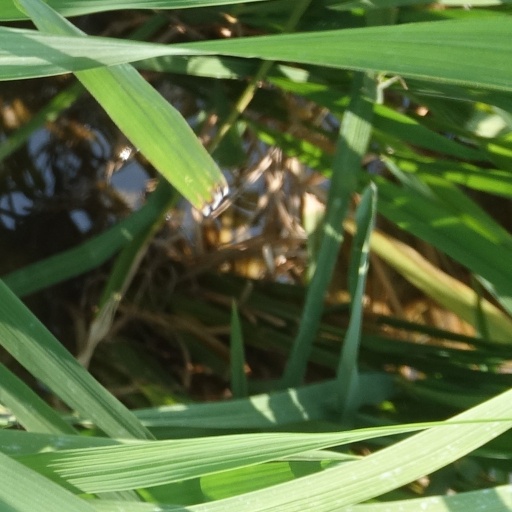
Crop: rice